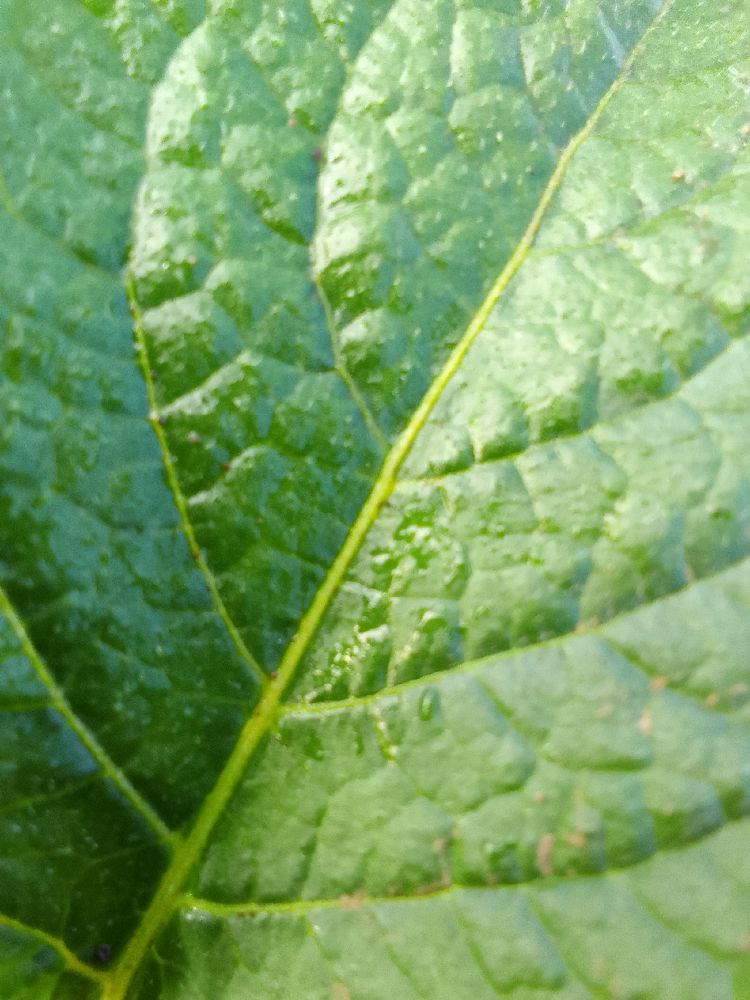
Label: Healthy